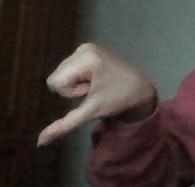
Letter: waw